Claudette Colbert

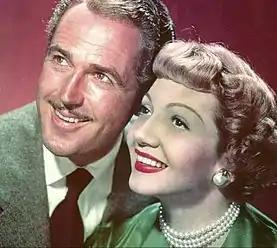
Patric Knowles and Colbert in "Three Came Home", 1950

In 1945, Colbert ended her association with Paramount and continued to freelance in such films as "Guest Wife" (1945) with Don Ameche. She starred opposite John Wayne in RKO's "Without Reservations" (1946), which grossed $3 million in the U.S. While working on it, director Mervyn LeRoy described Colbert as an "interesting" lady to work with, recalling her habit of not watching where she was going and constantly bumping into things. Praised for her sense of style and fashion, Colbert ensured throughout her career that she was impeccably groomed and costumed. For the melodrama "Tomorrow Is Forever" (1946), Jean Louis was hired to create 18 changes of wardrobe for her. "Tomorrow is Forever" and "The Secret Heart" (also 1946) were also substantial commercial successes, and Colbert's popularity during 1947 led her to place 9th in Quigley's ""Top Ten Money-Making Stars Poll"".